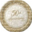
Label: plate